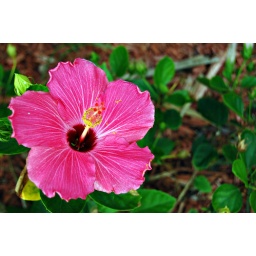
flower in myrtle beach